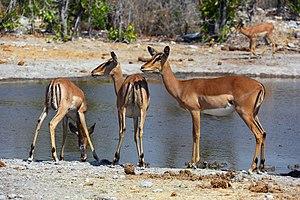
Un Impala (Aepyceros melampus petersi) boit dans le trou d'eau ""Kalkheuwel Bore Hole"", dans le Parc national d'Etosha, en Namibie. Polski: Impale (Aepyceros melampus) w Parku Narodowym Etoszy"